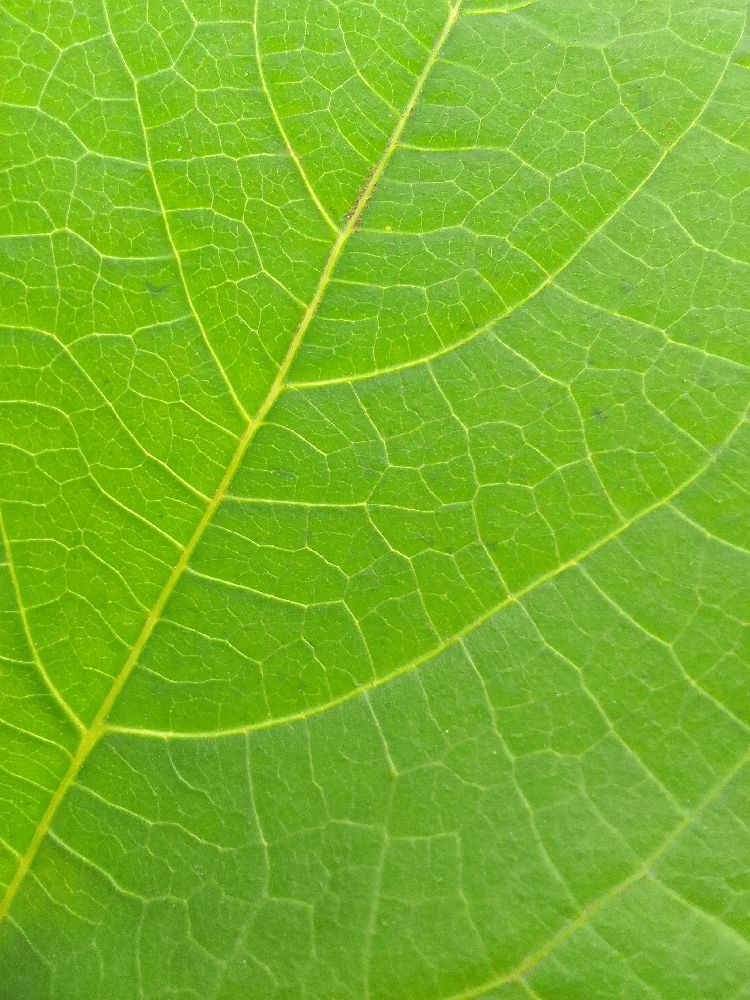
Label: healthy